Zayed University

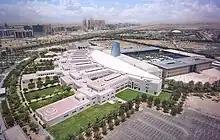
Photo of the Dubai campus

The university's Dubai campus moved to its current location in Al Ruwayyah, near Academic City, Dubai, in 2006. It was previously located at the northern end of the Abu Dhabi peninsula, on Delma Street.